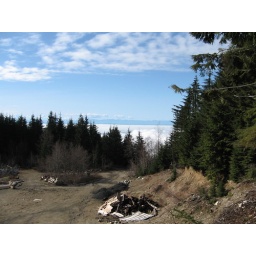
This about half way up. looking south; cloud cover over Vancouver looked like pillows